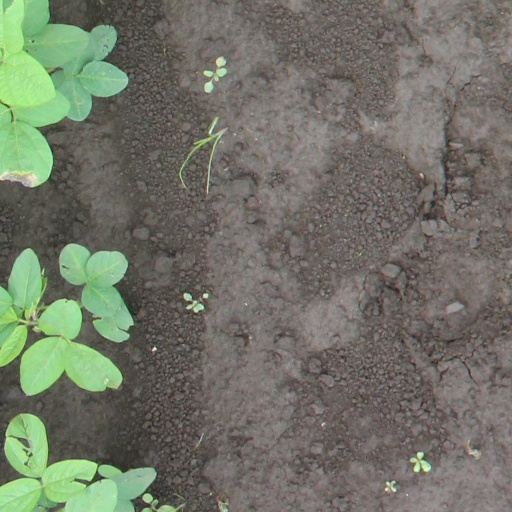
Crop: soybean